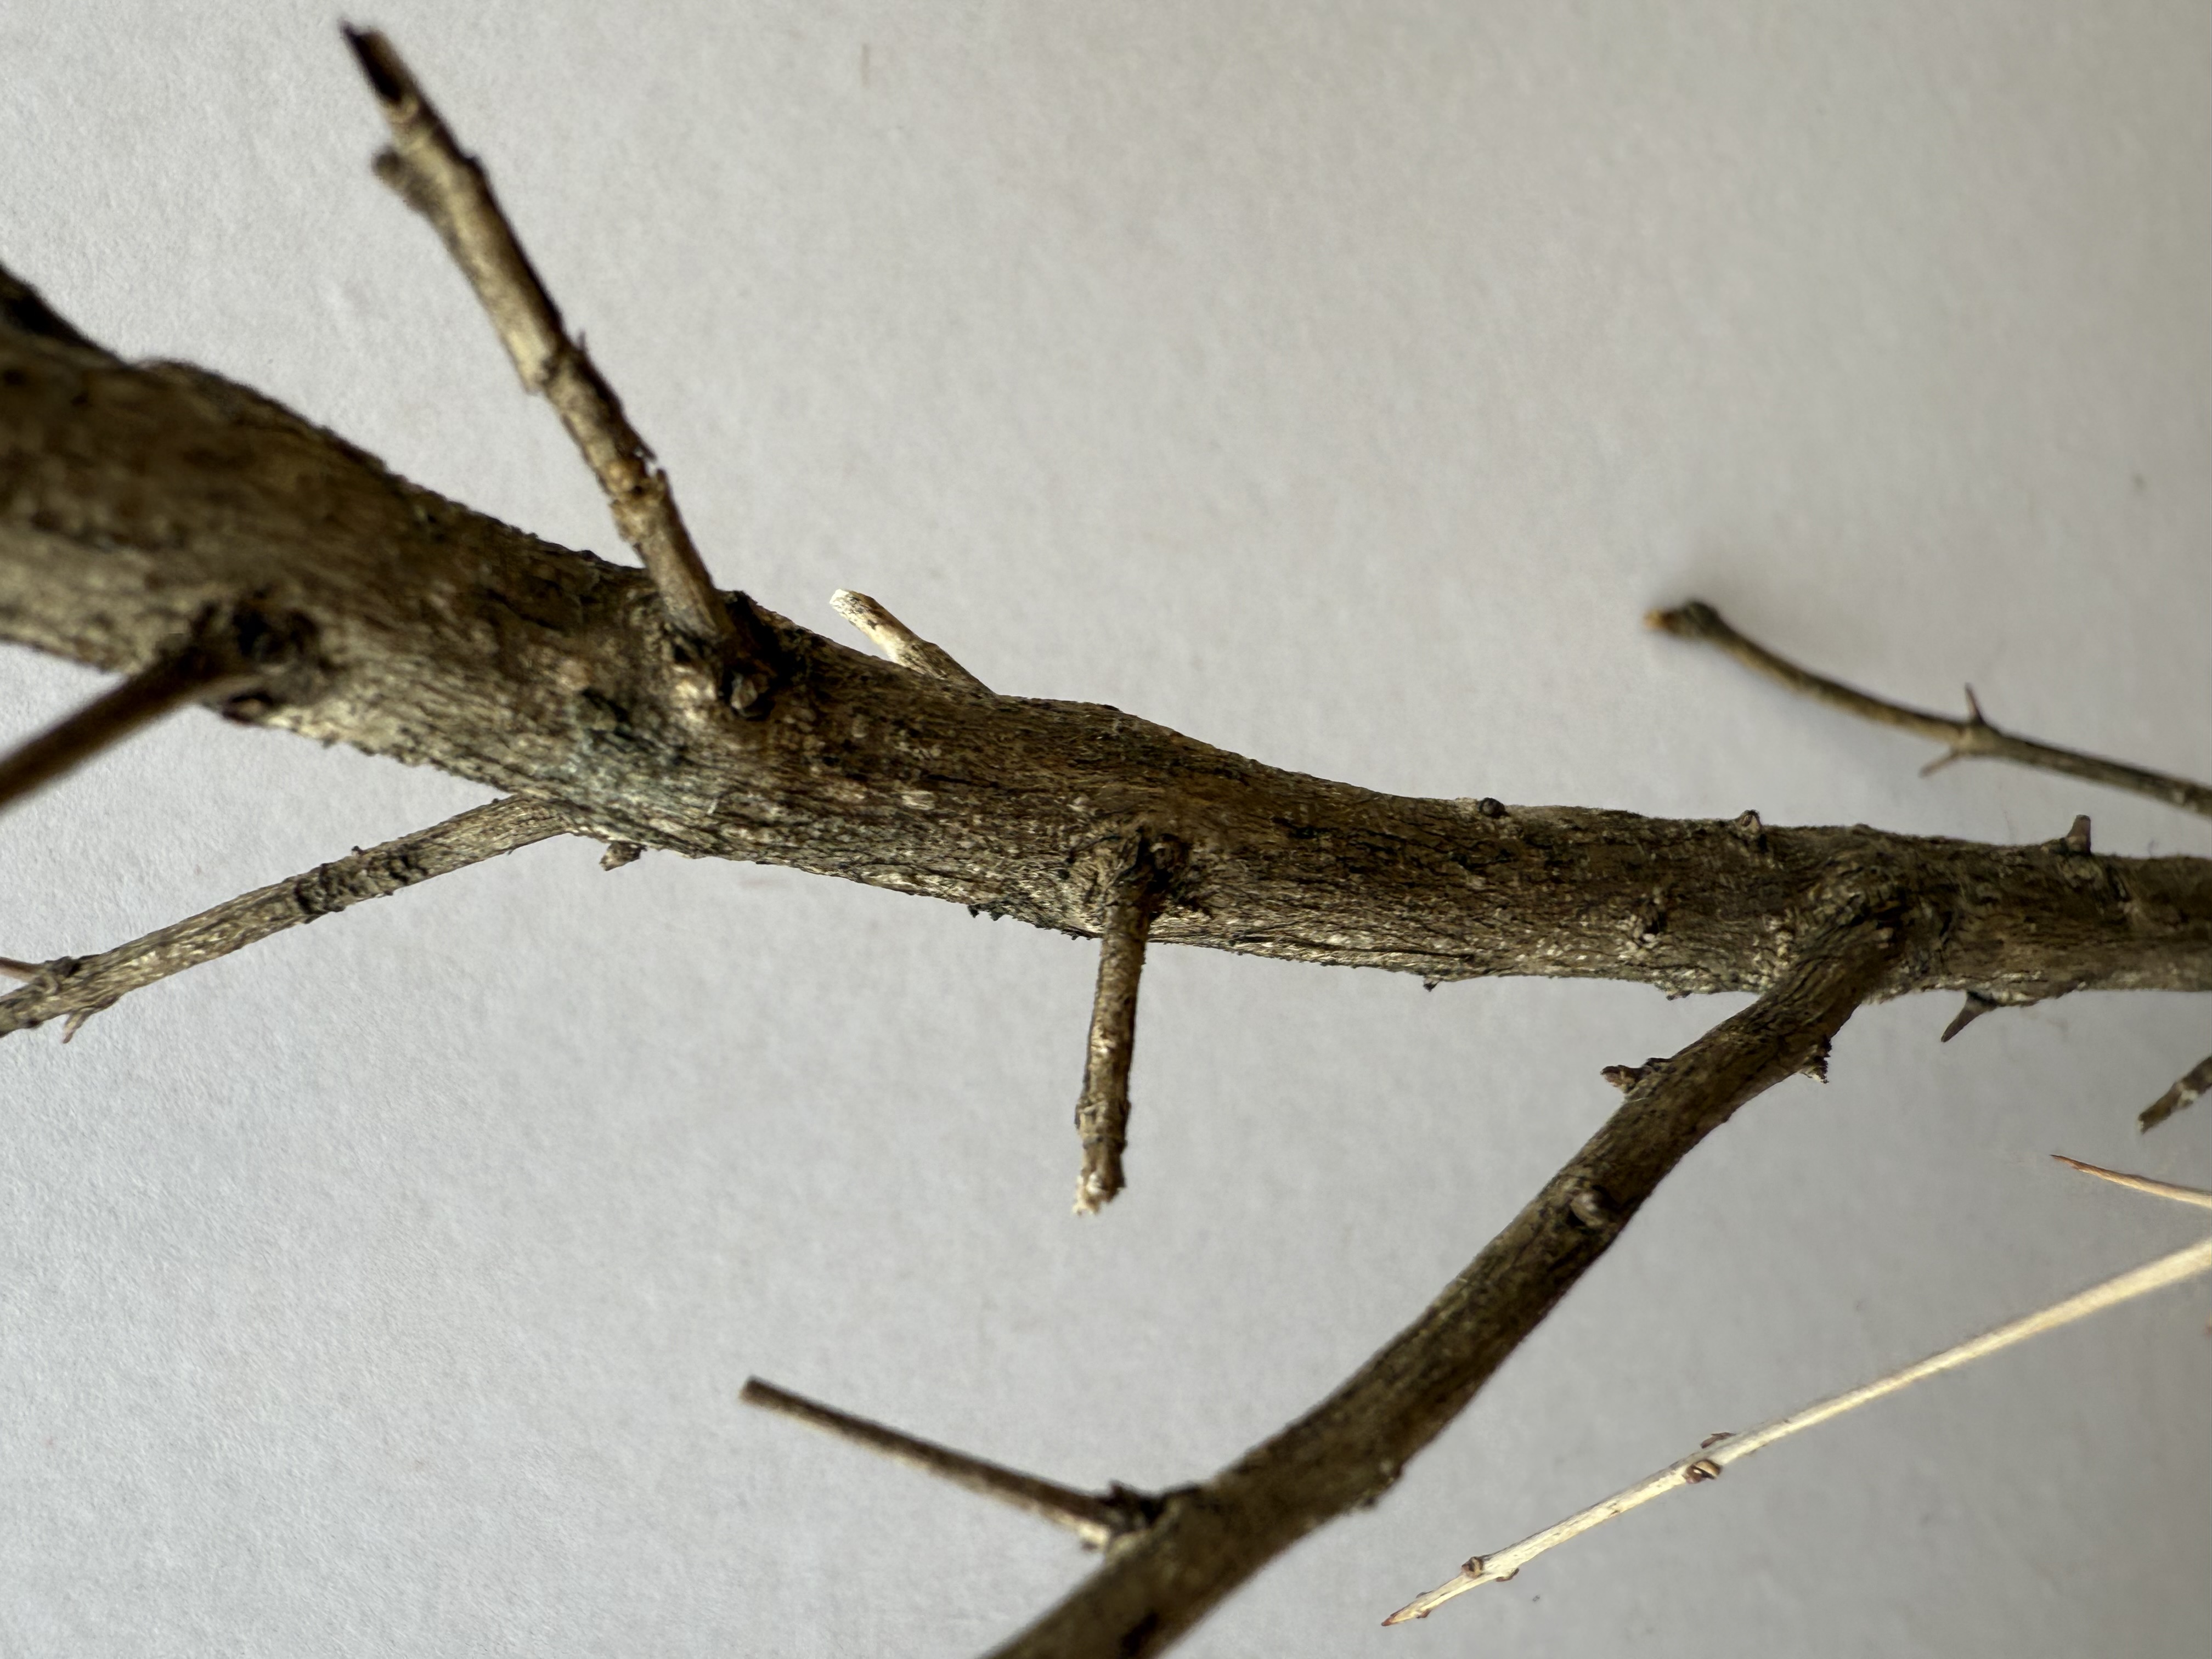
Variety: Pomegranate